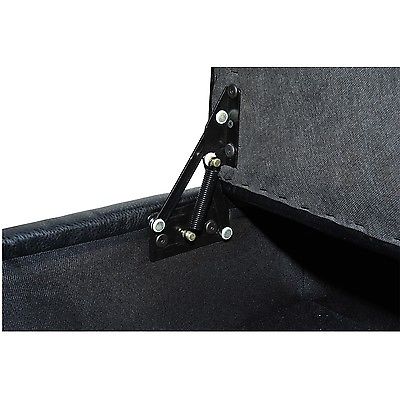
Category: chair